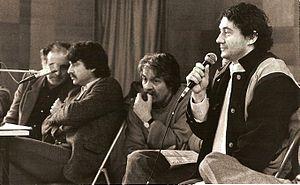
de gauche à droite
Alain Meilland, né le 15 février 1948 à Feurs et mort le 15 octobre 2017 à Bourges, est un chanteur, comédien, metteur en scène français libertaire, et le cofondateur du Printemps de Bourges.
Le Printemps de Bourges Crédit mutuel, aussi appelé le Printemps, est un festival de musique en France, fondé du 6 au 10 avril 1977 à Bourges, dans le département du Cher.
Daniel Colling, né le 31 mai 1946 à Lunéville, est un entrepreneur de spectacles et directeur artistique, fondateur du Printemps de Bourges.